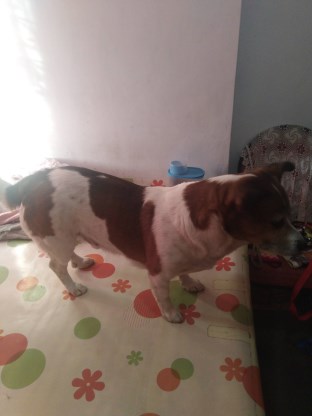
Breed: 3336-n000121-chinese_rural_dog